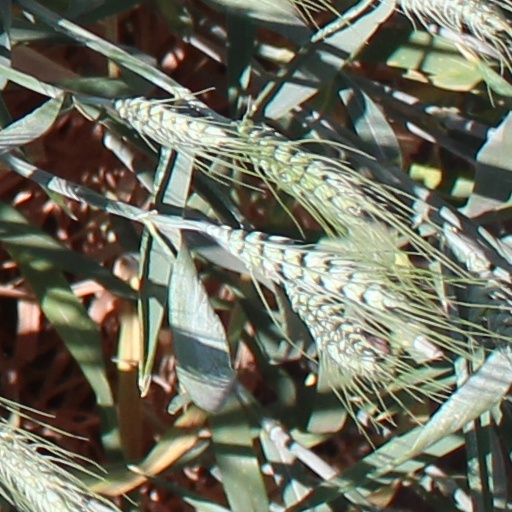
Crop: wheat